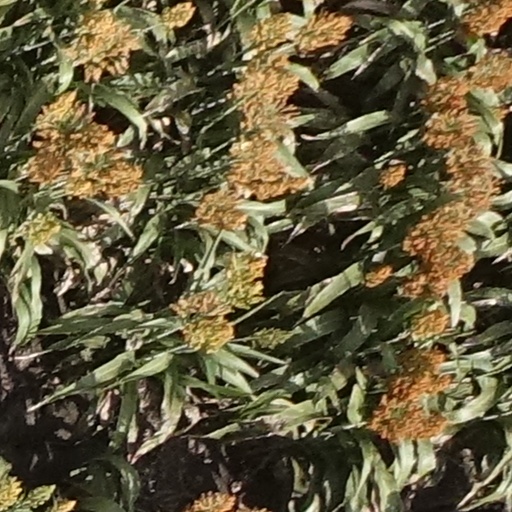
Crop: sorghum